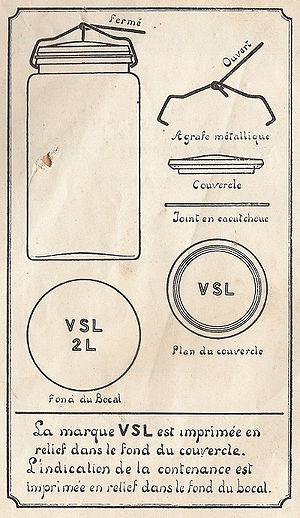
Les meilleurs stérilisateurs sont ceux qui portent la marque V.S.L., Éd. 1932, plaquette publicitaire de la fabrique du Val Saint-Lambert, Seraing – ouvrage consultable à la Bibliothèque de la Gourmandise de Hermalle-sous-Huy.
La conservation de la viande, sur le plan alimentaire, comprend un ensemble de procédés de traitement destinés à conserver les propriétés nutritives, le goût, la texture et la couleur de l'aliment cru, mi-cuit ou cuit, en veillant à le garder comestible, préservé de tout élément qui pourrait provoquer une intoxication alimentaire.
Le mot conserve désigne, dans le domaine de l'alimentation, à la fois l'action de conserver un aliment, l'état de ce qui est conservé. La mise en conserve, ou appertisation est une méthode de préservation des aliments qui consiste à les mettre dans des récipients rendus étanches à l'air puis chauffés pour détruire les micro-organismes pathogènes. En raison des risques d'intoxication alimentaire, une des meilleures façon de mettre en conserve la plupart des aliments reste de les soumettre à une température élevée pendant le temps nécessaire à la destruction ou l'inactivation des micro-organismes. Les qualités organoleptiques des aliments sont altérées lors de l'appertisation. C'est la conséquence du traitement thermique qui dénature certaines molécules, sans risques pour la santé.